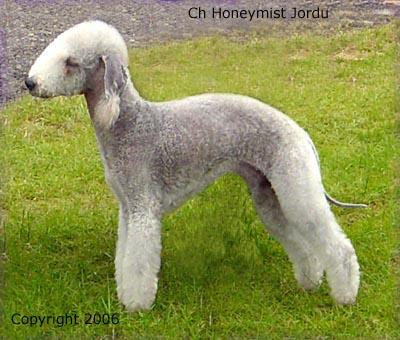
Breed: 214-n000033-Bedlington_terrier